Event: Nepal Earthquake
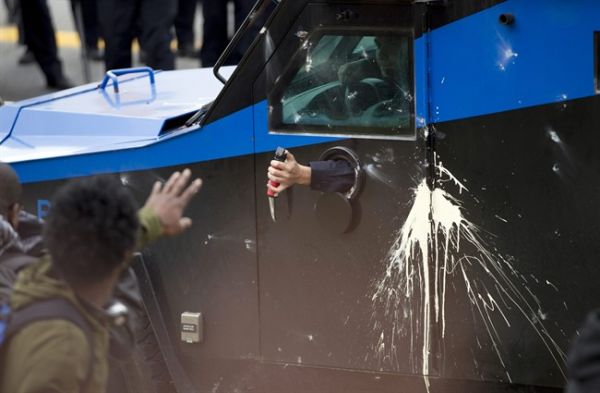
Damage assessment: no_damage